Cherry Bar

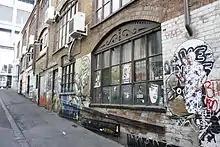
ACDC Lane contains the entrance to the original location of Cherry Bar

The Cherry Bar is a Melbourne city bar founded in December 1999 by former Cosmic Psychos drummer Bill Walsh. Originally located on ACDC Lane (off Flinders Lane between Russell St and Exhibition St), the bar replaced existing artists studios in the building to make a rock music venue that has become a popular concert after-party venue for touring bands and their crews.